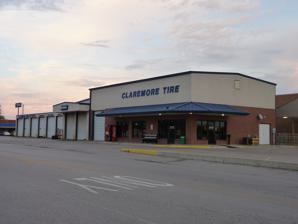
Building: Claremore Auto Dealership
Country: United States of America
Year built: 1930
United States historic place Claremore Auto Dealership U.S. National Register of Historic Places Location 625 W. Will Rogers Blvd., Claremore, Oklahoma Coordinates 36°18′46″N 95°37′02″W / 36.31278°N 95.61722°W / 36.31278; -95.61722 ( Claremore Auto Dealership ) Area less than one acre Built 1930 Architectural style Art Deco MPS Route 66 in Oklahoma MPS NRHP reference No. 95000042 Added to NRHP February 23, 1995 The Claremore Auto Dealership , at 625 W. Will Rogers Blvd. in Claremore, Oklahoma , was a historic Art Deco -style building built in 1930.  It was listed on the National Register of Historic Places in 1995. Different building on the site in 2010 The historic building appears to have been demolished, because the outward appearance of the building on the site, as photographed in 2010, is completely different. It has also been known as Claremore Tire Company . References